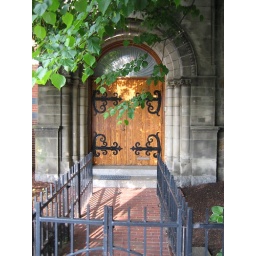
An apartment building in an old church. This is opposite the river from MIT